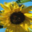
Label: sunflower